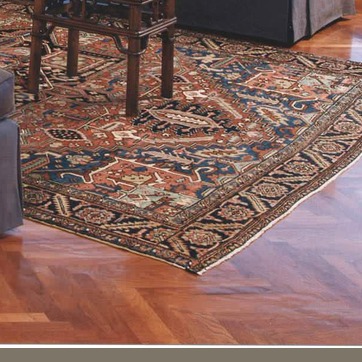
Material: carpet